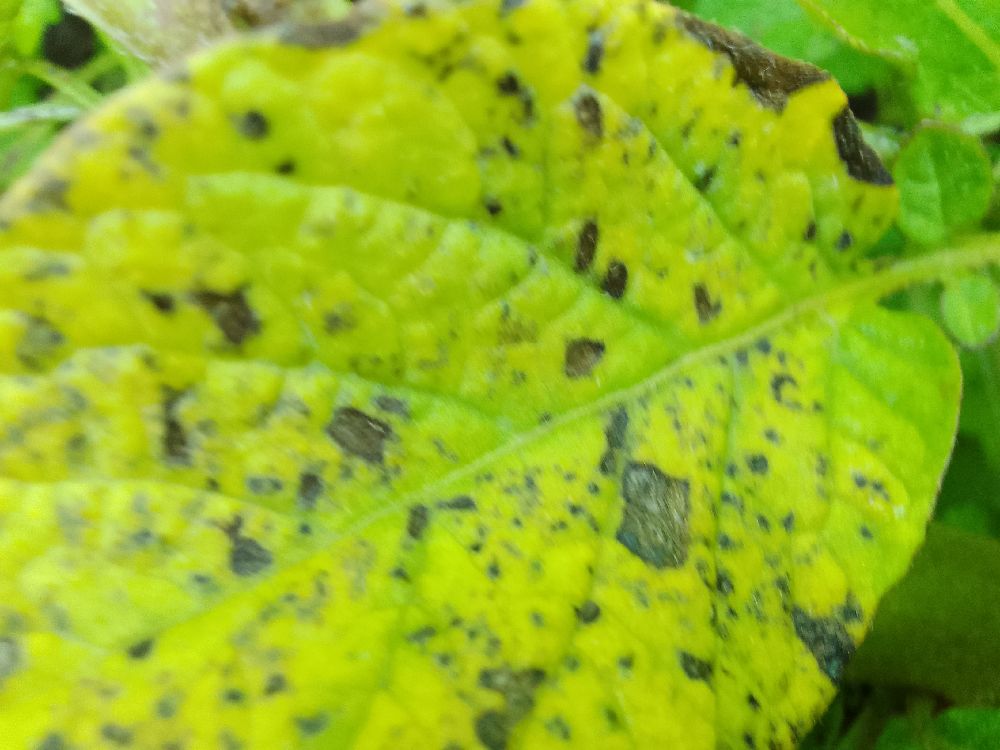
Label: Early blight